Hambach Festival

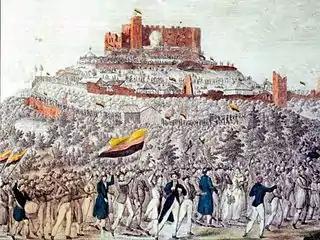
Procession to Hambach Castle, lithograph about 1832. The flag used by the procession would later become the German flag but with the colours in a different order.

The Hambacher Festival was a German national democratic festival celebrated from 27 May to 30 May 1832 at Hambach Castle, near Neustadt an der Weinstraße, in present-day Rhineland-Palatinate, Germany. The event was disguised as a nonpolitical county fair. It was one of the main public demonstrations in support of German unity, freedom and democracy during the "Vormärz" era.